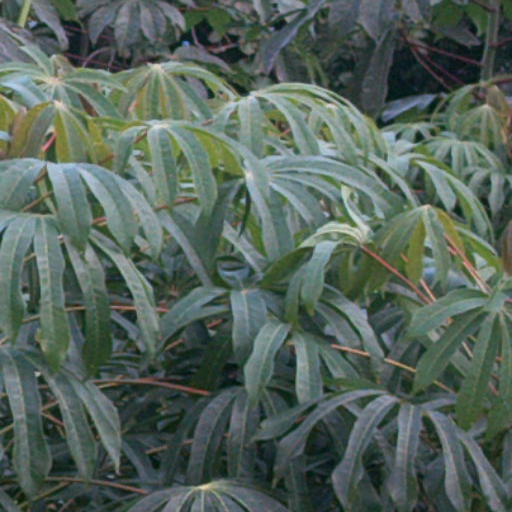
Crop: cassava